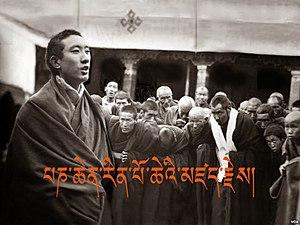
La Pétition en 70 000 caractères, dénommée initialement « Rapport sur les souffrances du Tibet et des régions tibétaines et propositions pour le travail futur du Comité central sous la direction du président ministre Zhou Enlai », est un document historique daté du 18 mai 1962, écrit par le 10ᵉ panchen-lama et adressé au gouvernement chinois. Cette pétition dénonce la politique draconienne et les actions de la République populaire de Chine au Tibet.